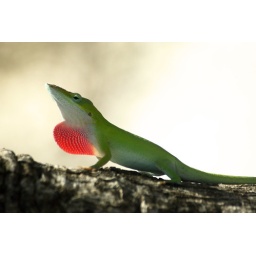
The green lizard was trying to attract female anoles in mating season.